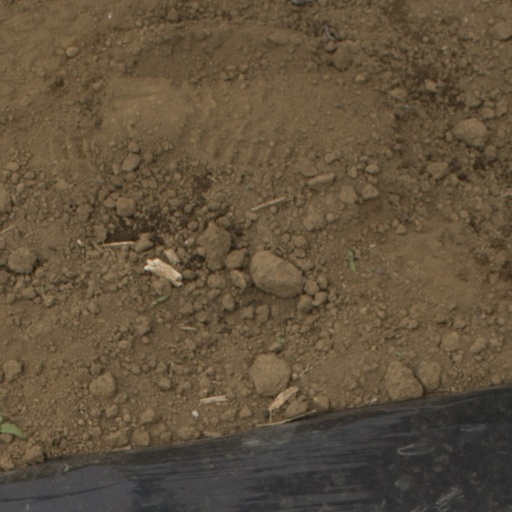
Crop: Jerusalem artichoke